Susanna Ramel

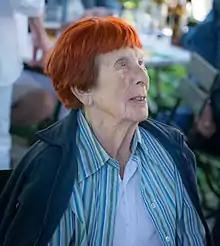
Susanna Ramel in 2018

Susanna Ragnarsdotter Ramel (née Östberg; previously Gillgren; 1 April 1920 – 4 April 2020) was a Swedish dancer, singer, actress, and movement therapist. Ramel was the daughter of the architect Ragnar Östberg and Carin Thiel; her maternal grandfather was the financier and art collector Ernest Thiel.